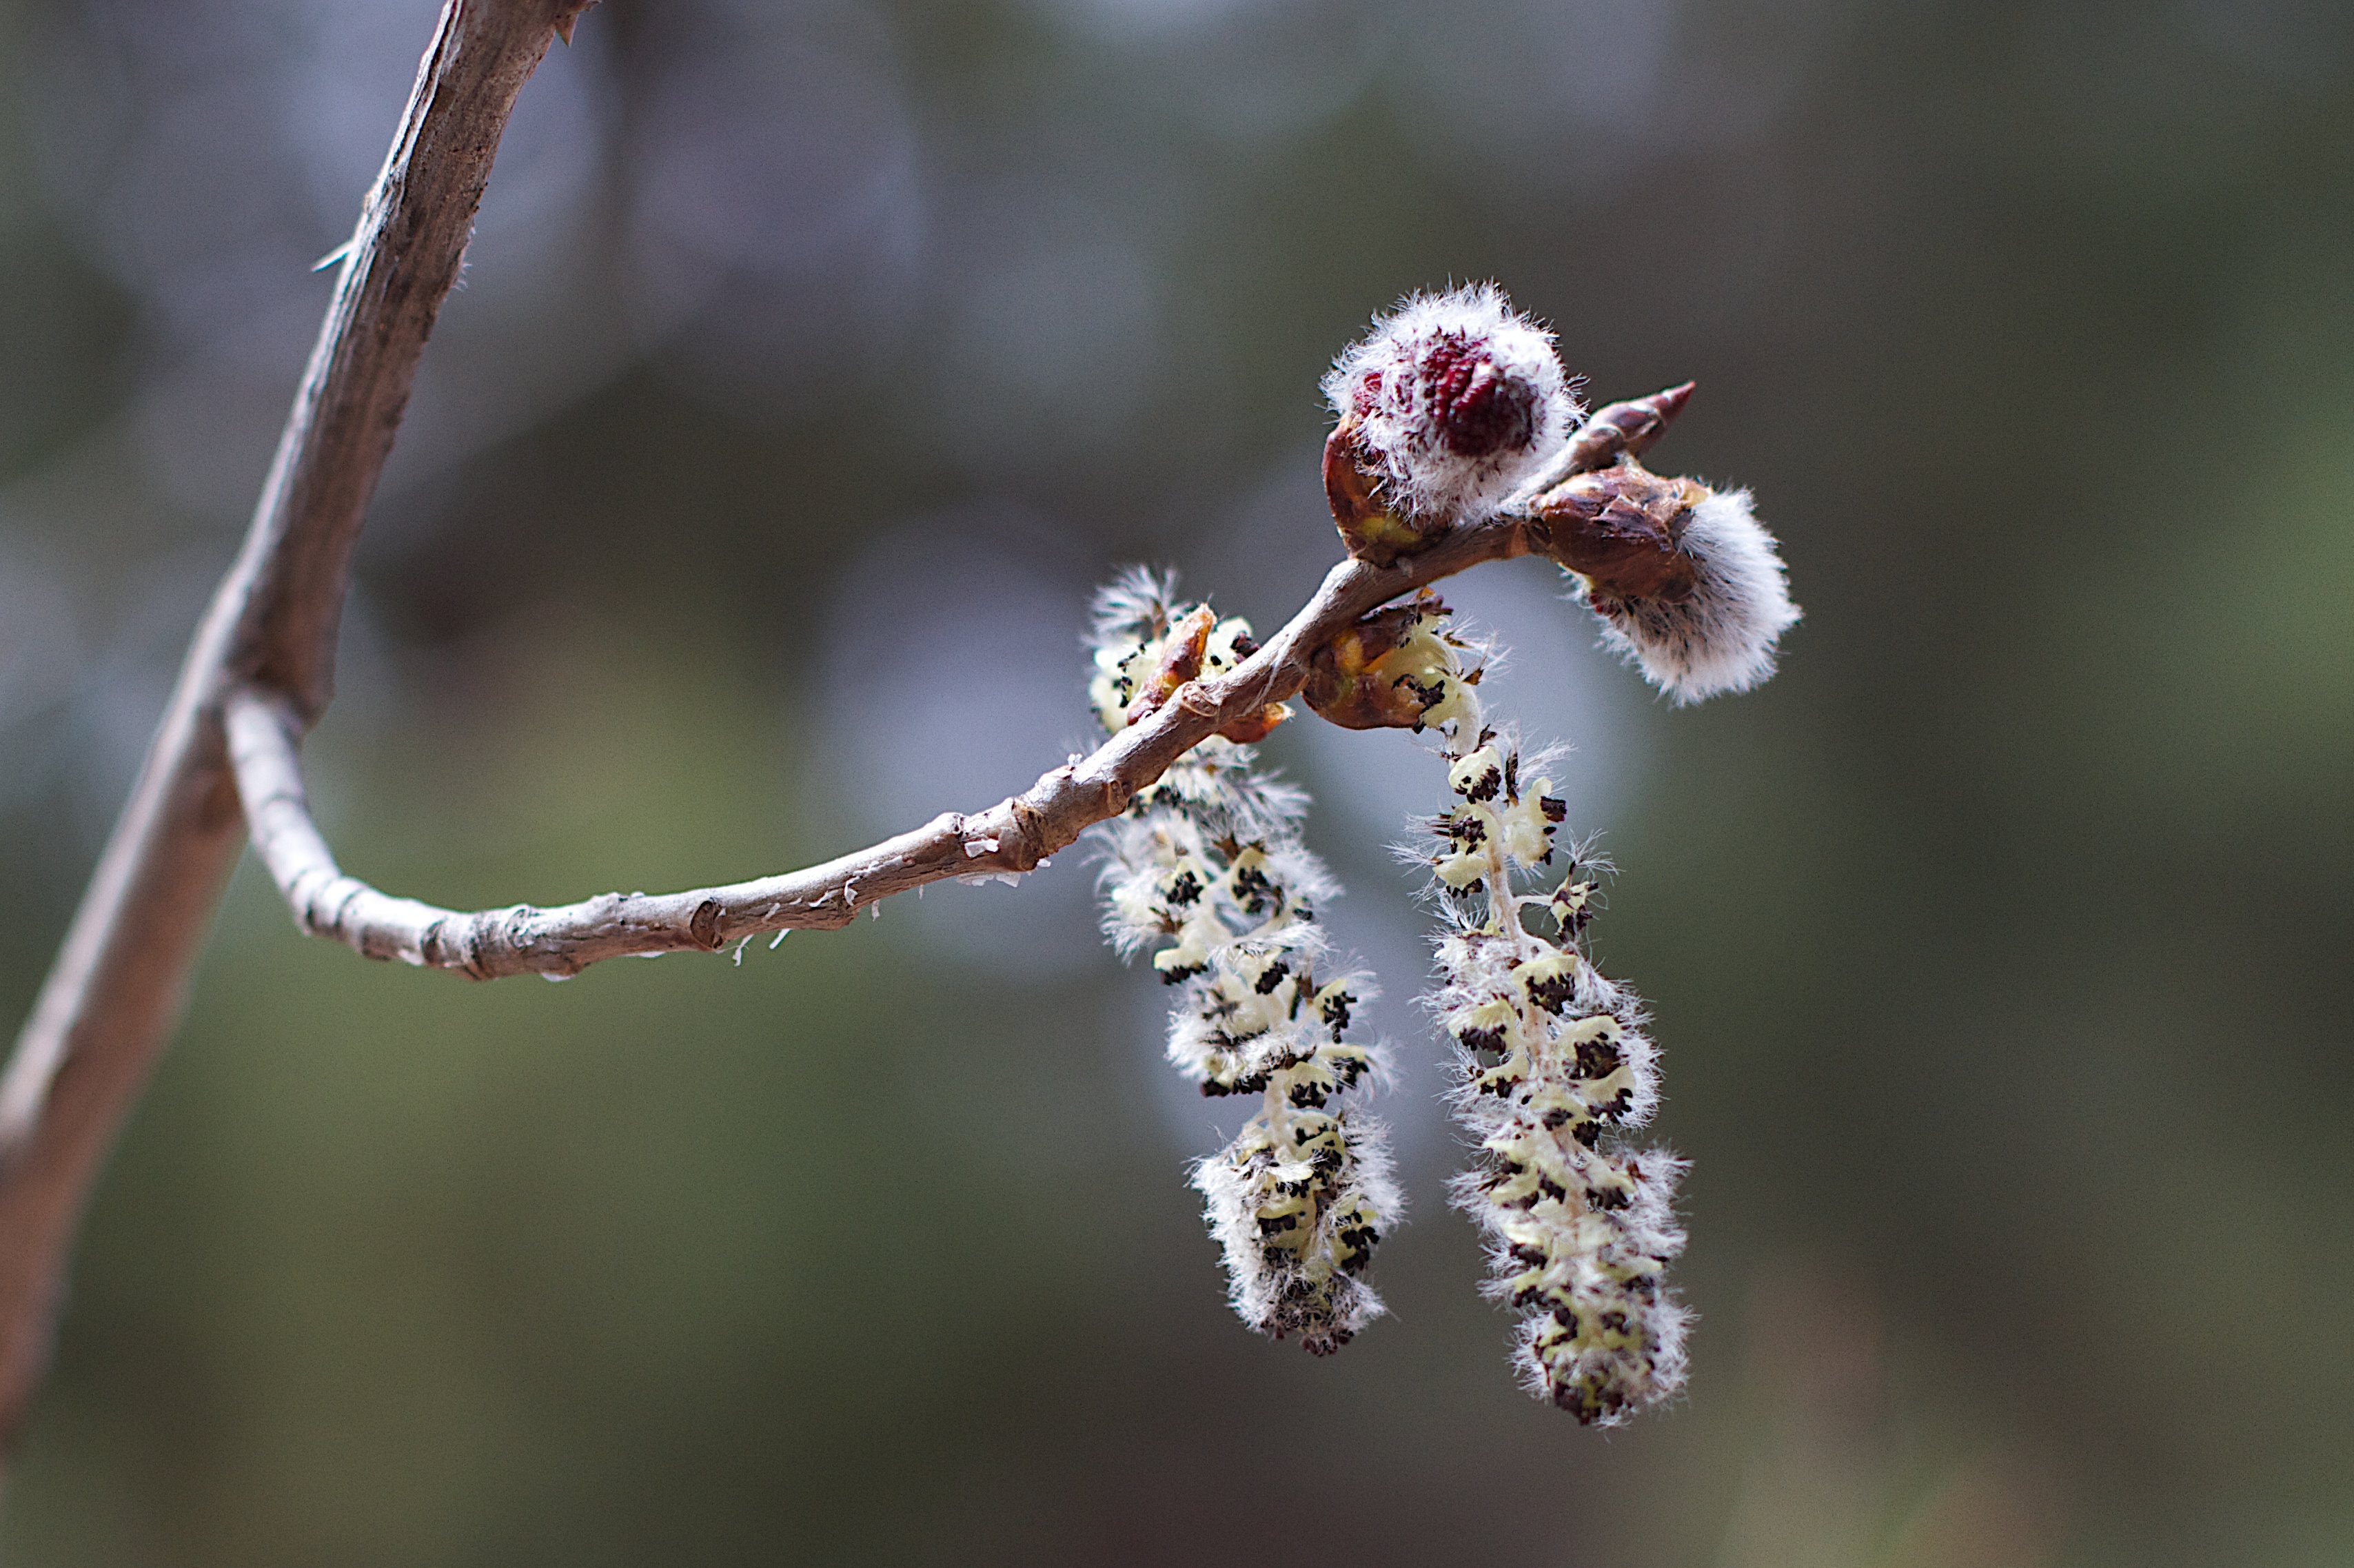
tree, nature, branch, blossom, plant, photography, leaf, flower, frost, spring, produce, botany, flora, season, twig, wildflower, close up, shrub, bud, 2013365, macro photography, flowering plant, plant stem, land plant